Captive orcas

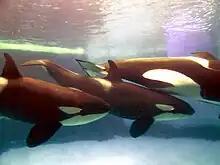
Killer whale family "Earth", "Lynn", and "Stella" living in the Port of Nagoya Public Aquarium

Port of Nagoya Public Aquarium is a public aquarium in Minato-ku, Nagoya, Aichi Prefecture, Japan. The Port of Nagoya Public Aquarium is the largest existing public aquarium in Japan. Orcas have been housed in Japan's largest main show tank of since 2003. Captivity began with Kū/Ku, followed by Nami, Stella, Bingo, and Ran II, and on November 13, 2012, Bingo and Stella's female calf, Lynn, was born. Port of Nagoya Public Aquarium is currently home to Lynn, and Earth.